Fernando Llorente

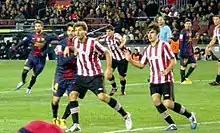
Llorente (foreground) playing for Athletic Bilbao against Barcelona in 2012

On 28 August 2010, Llorente scored the first goal of the 2010–11 campaign, in a 1–0 win at Hércules. His form continued in the next ten league fixtures as he found the net seven times, eventually finishing the season with 18 goals (19 overall) as Athletic qualified for the Europa League.